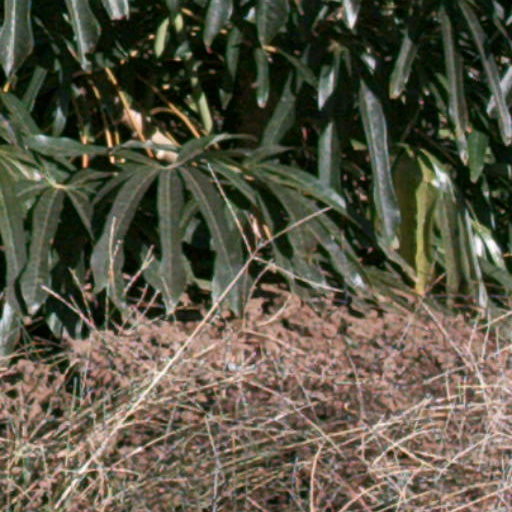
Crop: cassava